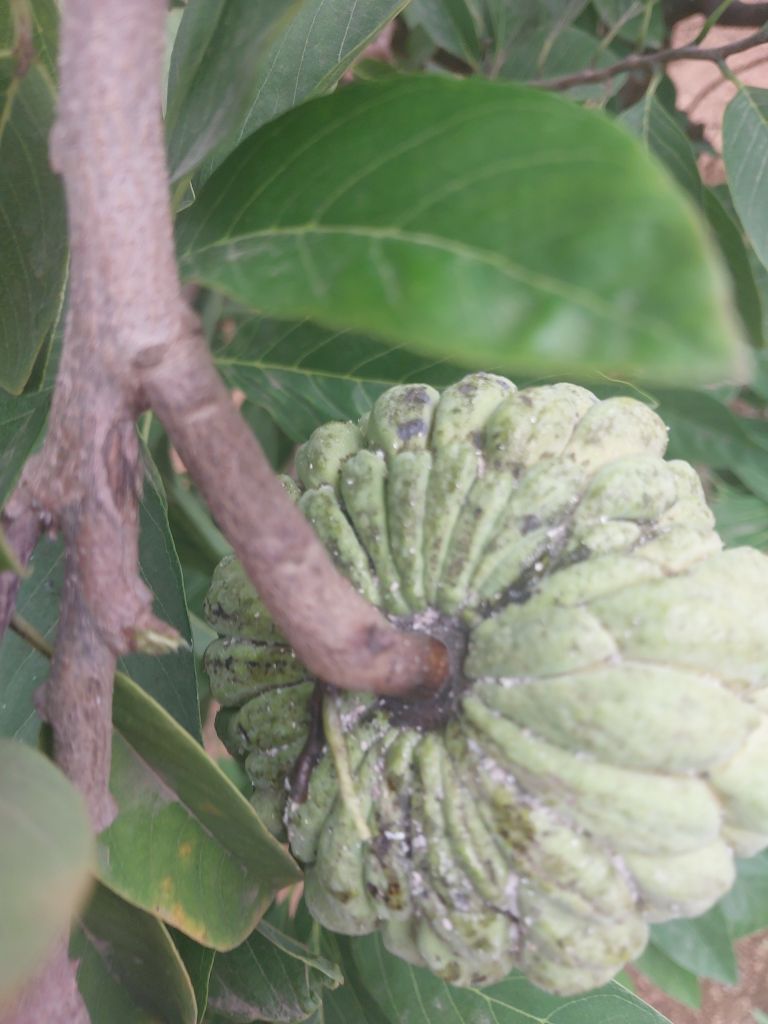
Disease label: Leaf spot on fruit